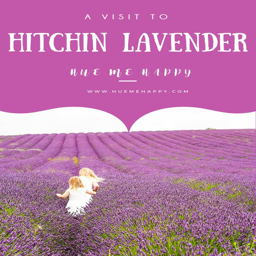
a trip to the beautiful fields !